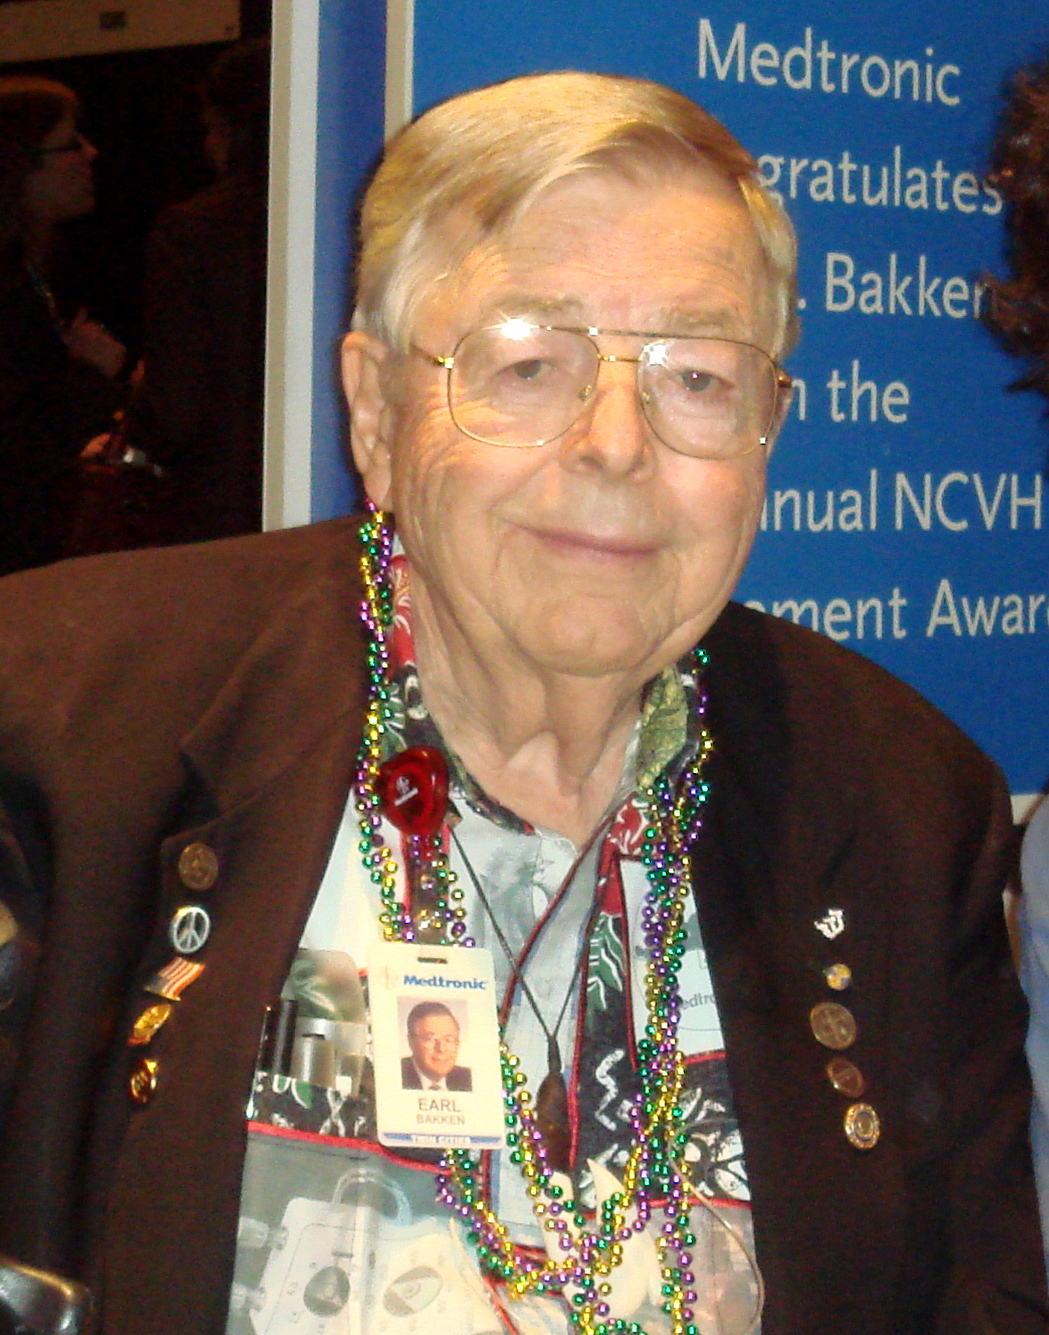
Earl Bakken, founder of Medtronic and developer of the first wearable artificial pacemaker.
Specialty: telemedicine / digital health
Image credit: Bobak Ha'Eri &amp; Paul Schmokel